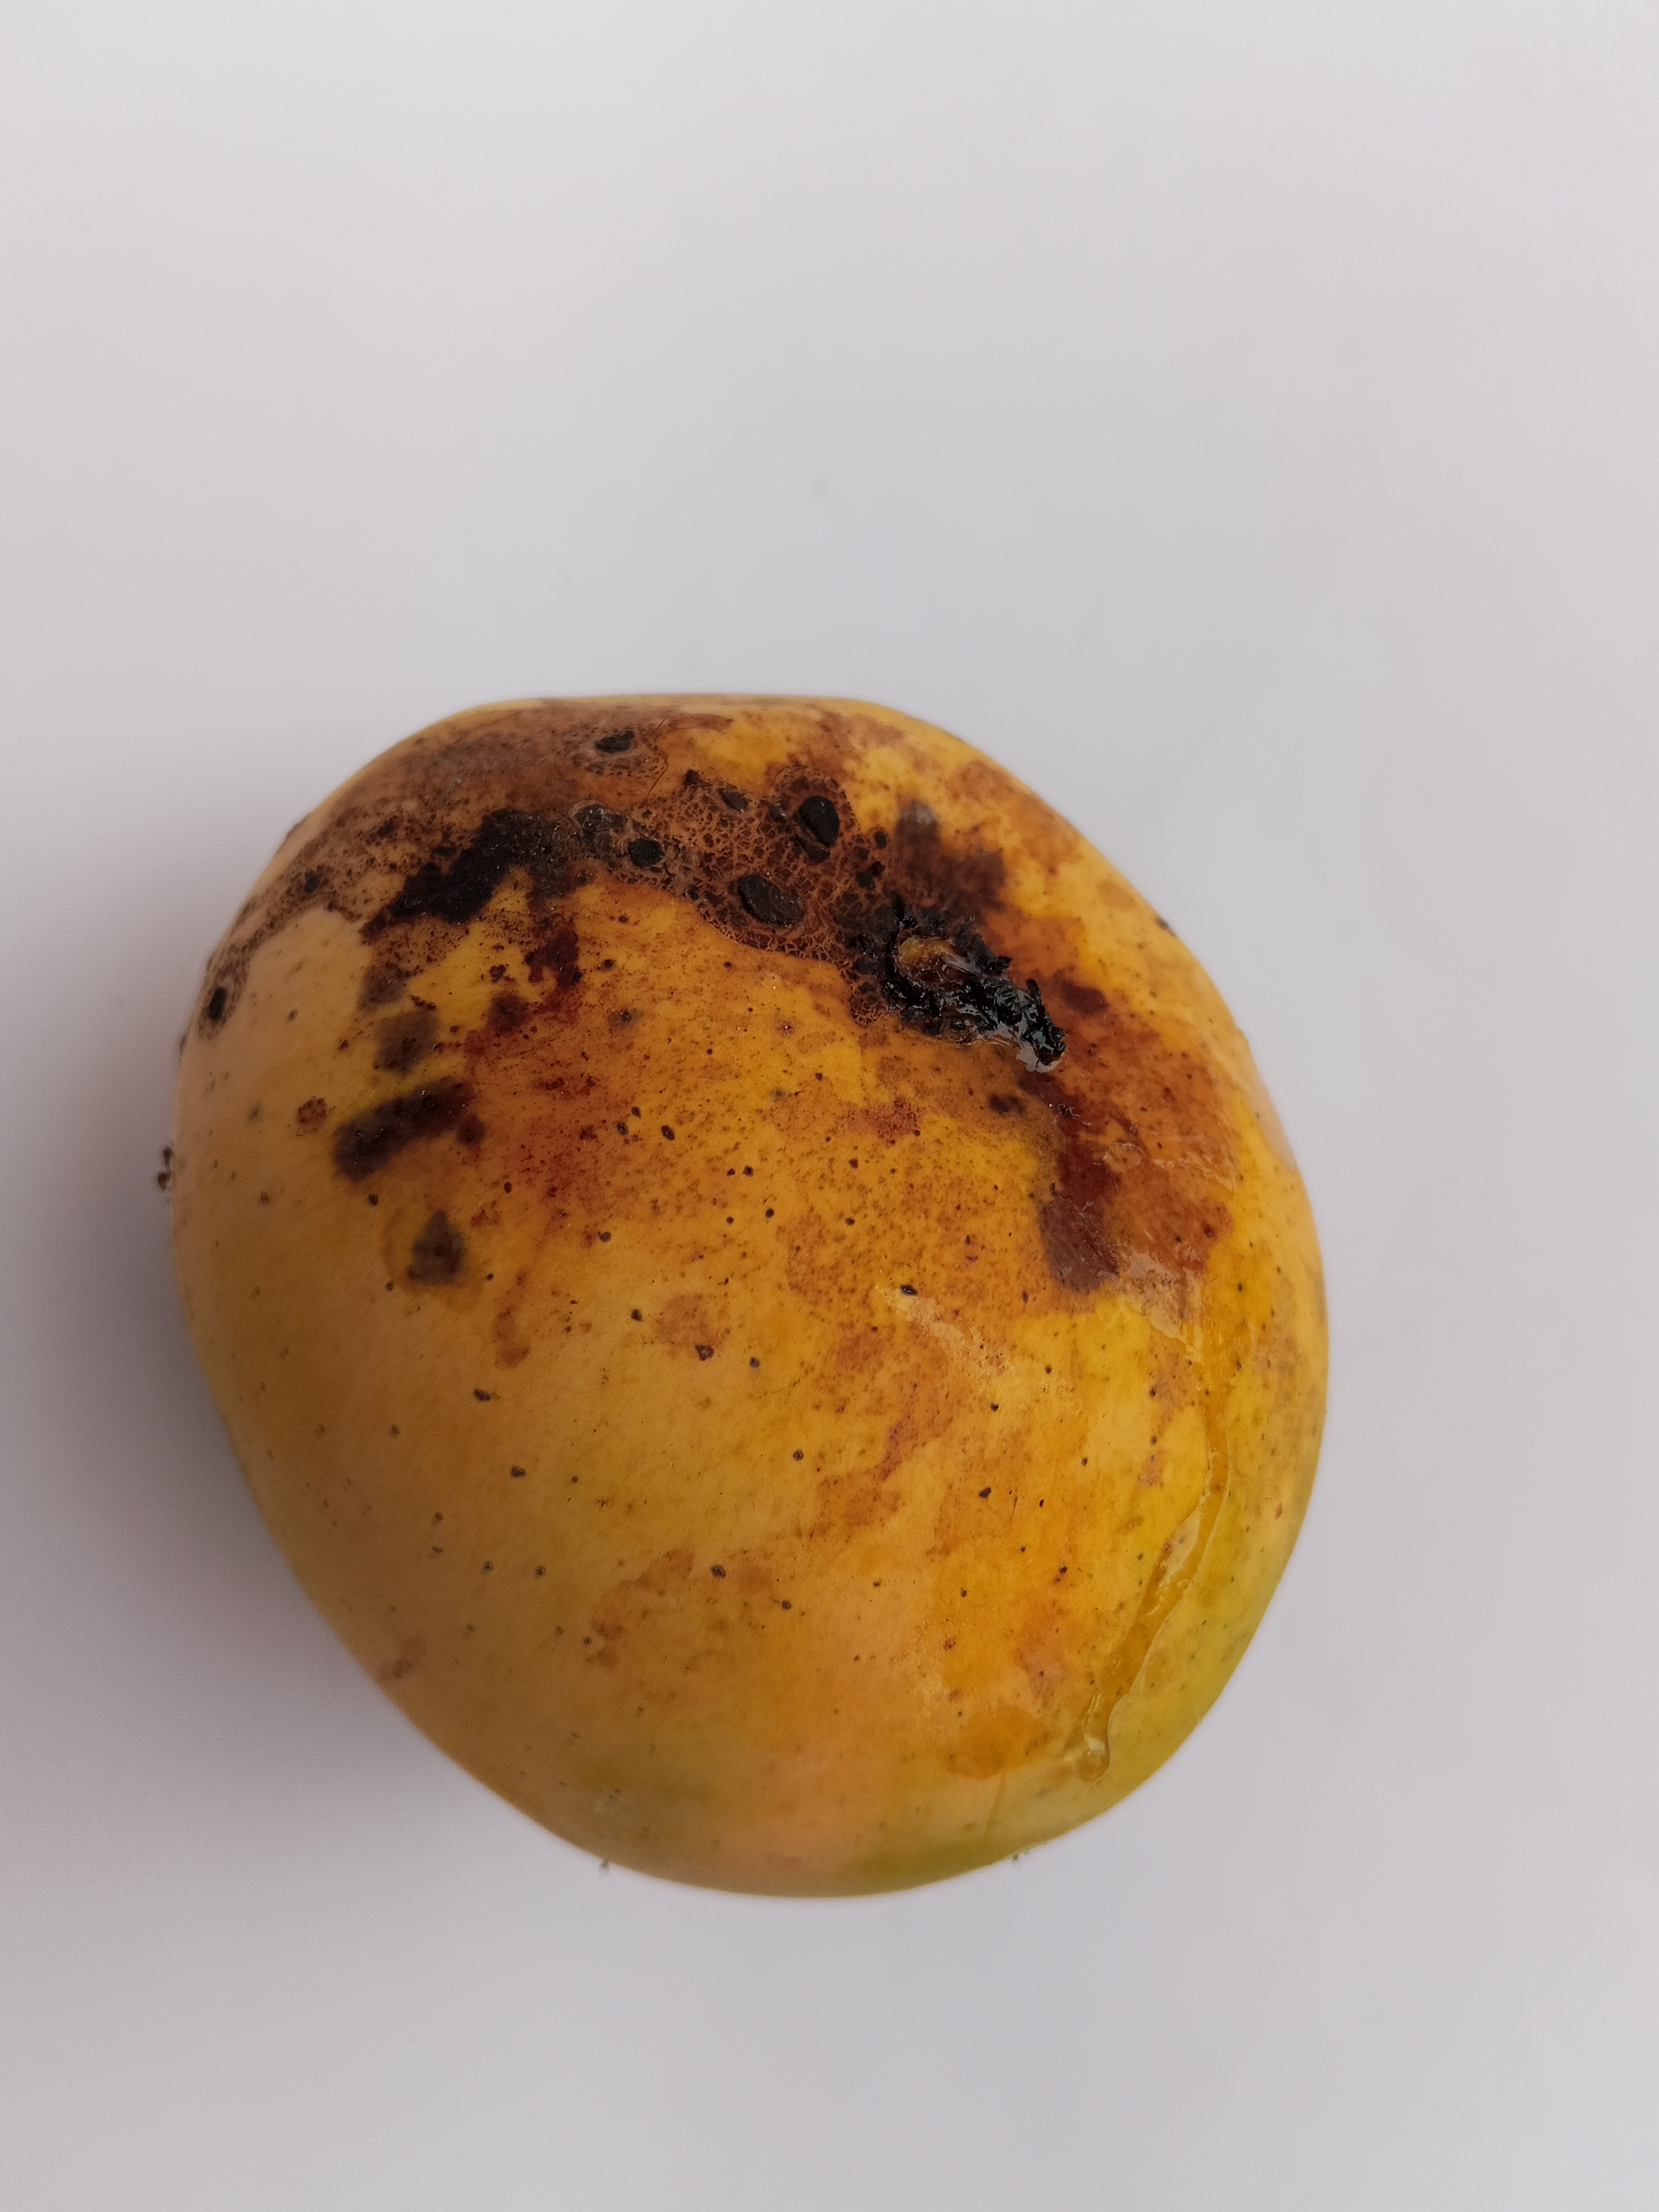
Mango variety: Sundari